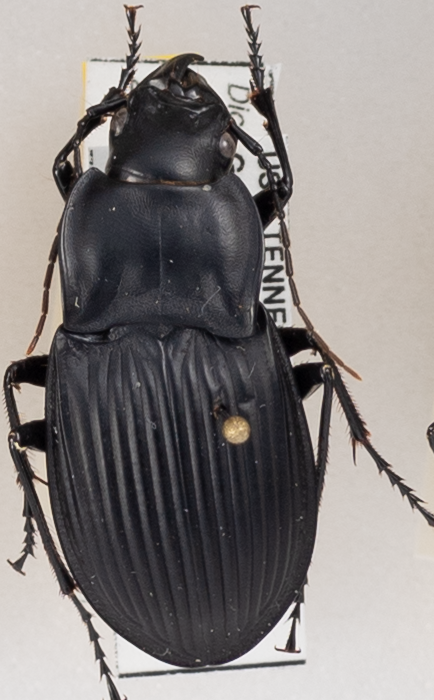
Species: Dicaelus dilatatus
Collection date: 2019-05-14
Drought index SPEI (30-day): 1.132
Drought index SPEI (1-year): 2.09
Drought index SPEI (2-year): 2.09